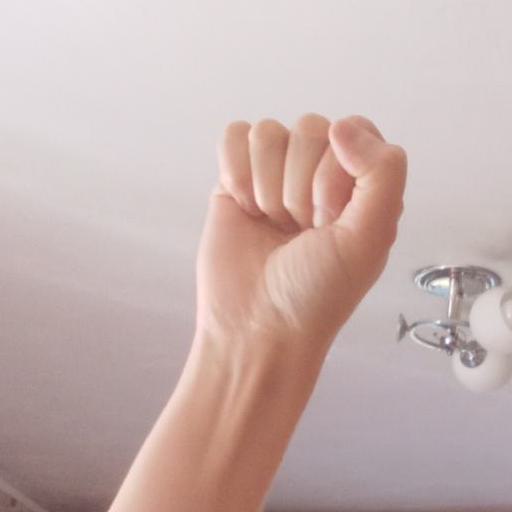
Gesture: fist